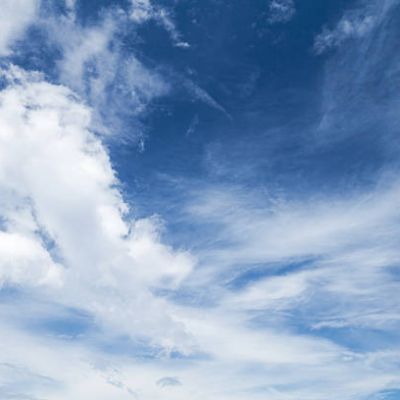
Cloud type: Altocumulus (Ac)